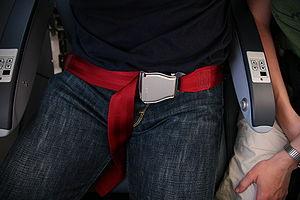
La ceinture de sécurité est un dispositif de sécurité permettant de limiter les mouvements incontrôlables des passagers d'un véhicule, lors d'un choc. Ainsi, les occupants d'un véhicule en mouvement décélérant brutalement lors d'un choc, ne sont pas projetés contre des obstacles, par leur inertie.